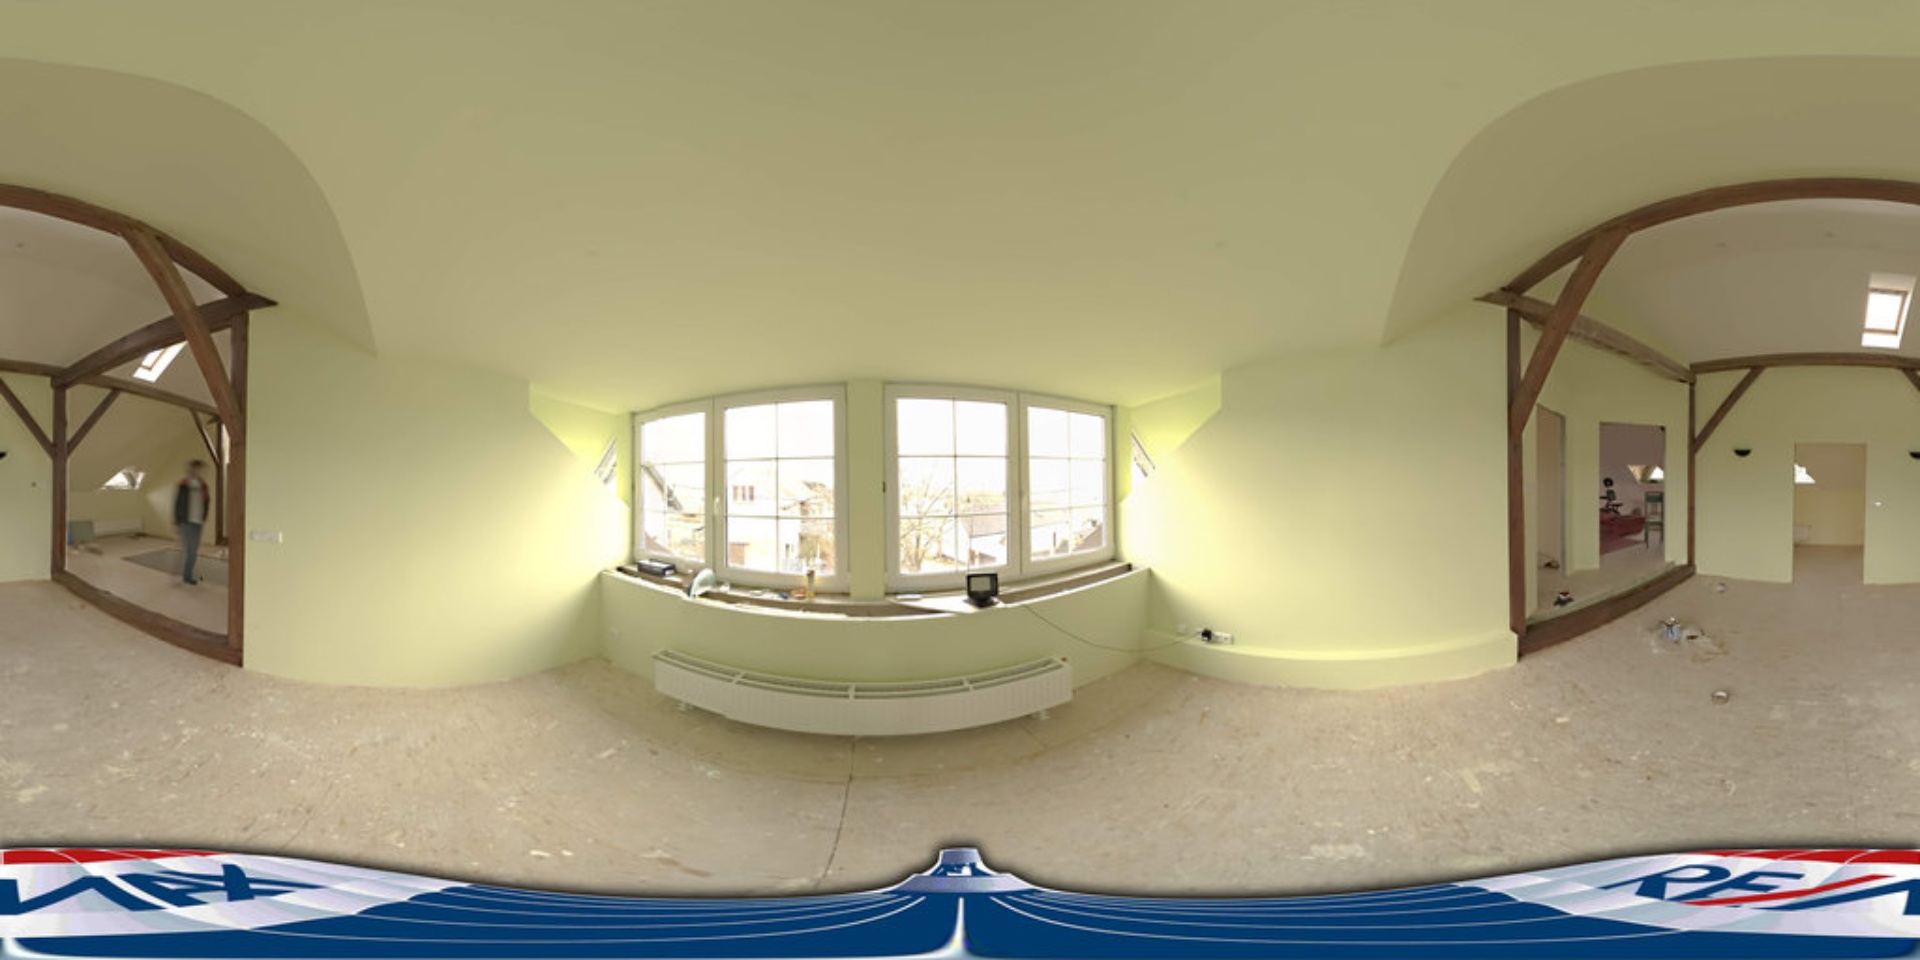
Referred object: the man in the doorway

Referred object: look straight ahead at the radiator beneath the central window

Referred object: the person opposite the central window